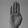
ASL letter: B